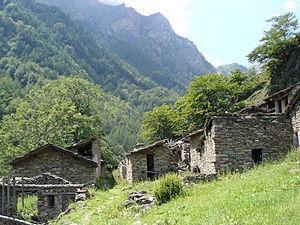
Hameau en ruine entre Balsiglia est le Lauson, à Massello, Val Germanasca, Piémont
Massello est une commune italienne de la ville métropolitaine de Turin dans la région Piémont en Italie.